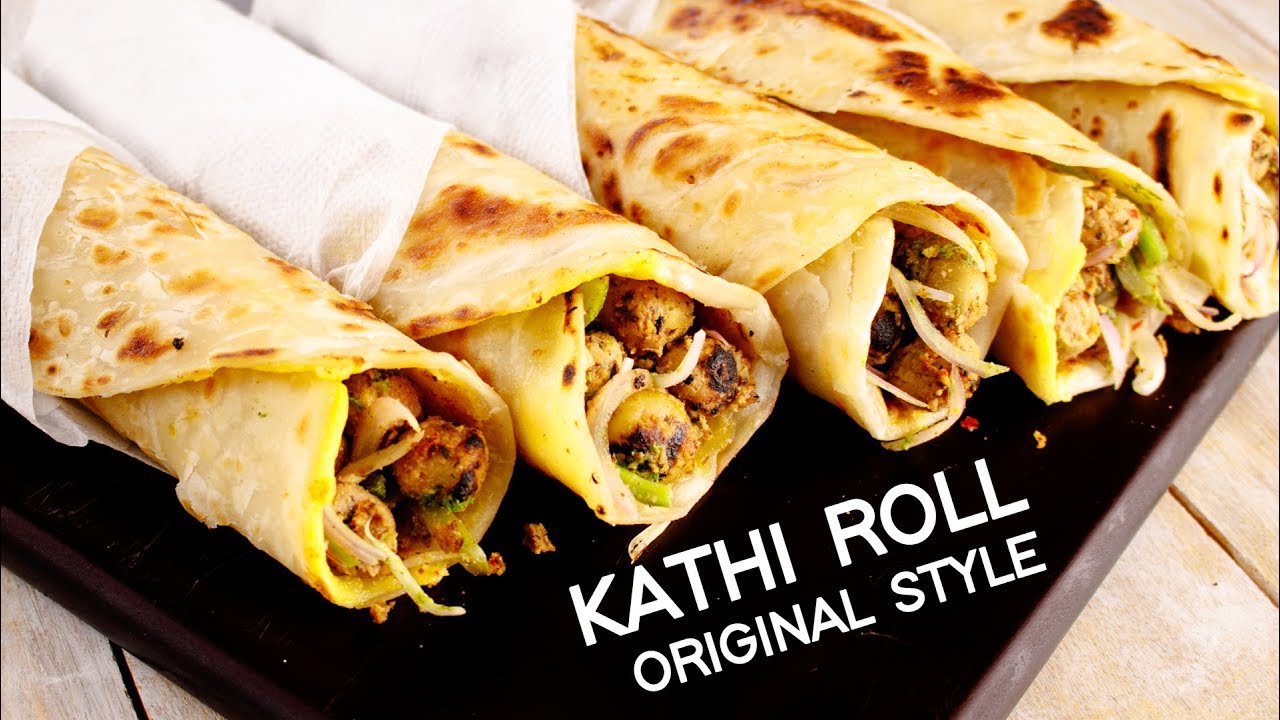
Dish: kaathi_rolls